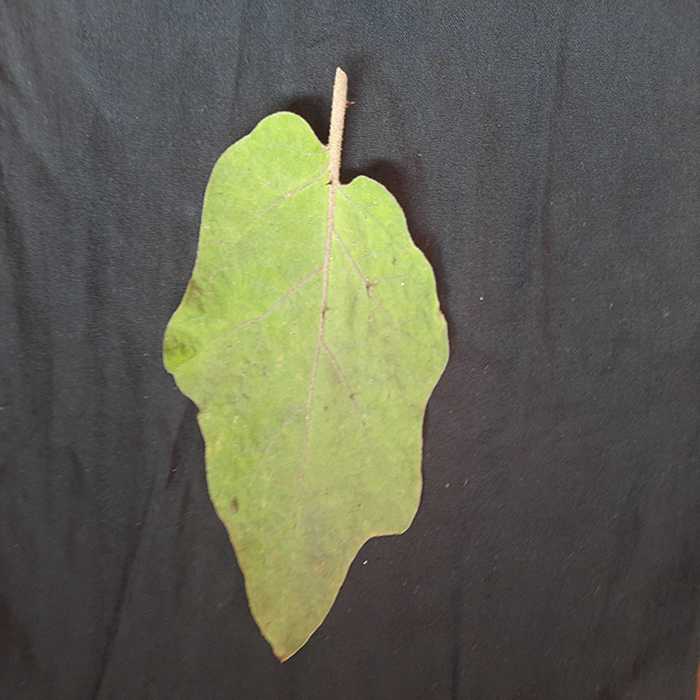
Plant: Eggplant
Label: Eggplant fresh leaf